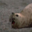
Label: seal